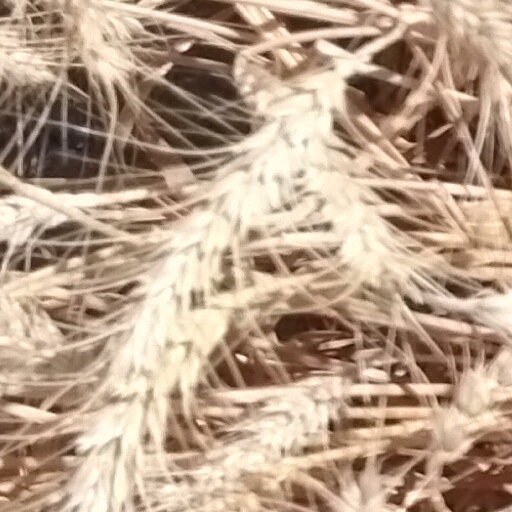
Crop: wheat